Young and Willing

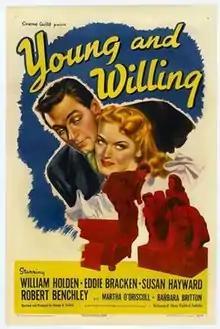
Theatrical release poster

Young and Willing is a 1943 American comedy film produced and directed by Edward H. Griffith and starring William Holden, Eddie Bracken, Robert Benchley, and Susan Hayward. With a screenplay by Virginia Van Upp based on the play "Out of the Frying Pan" by Francis Swann, the film is about young, aspiring actors—three men and three women—who combine their resources and move into the same apartment, hoping to keep the landlady in the dark until they can become famous. "Young and Willing" was made by Paramount Pictures (as Cinema Guild Productions) and distributed by United Artists.